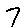
Label: 7